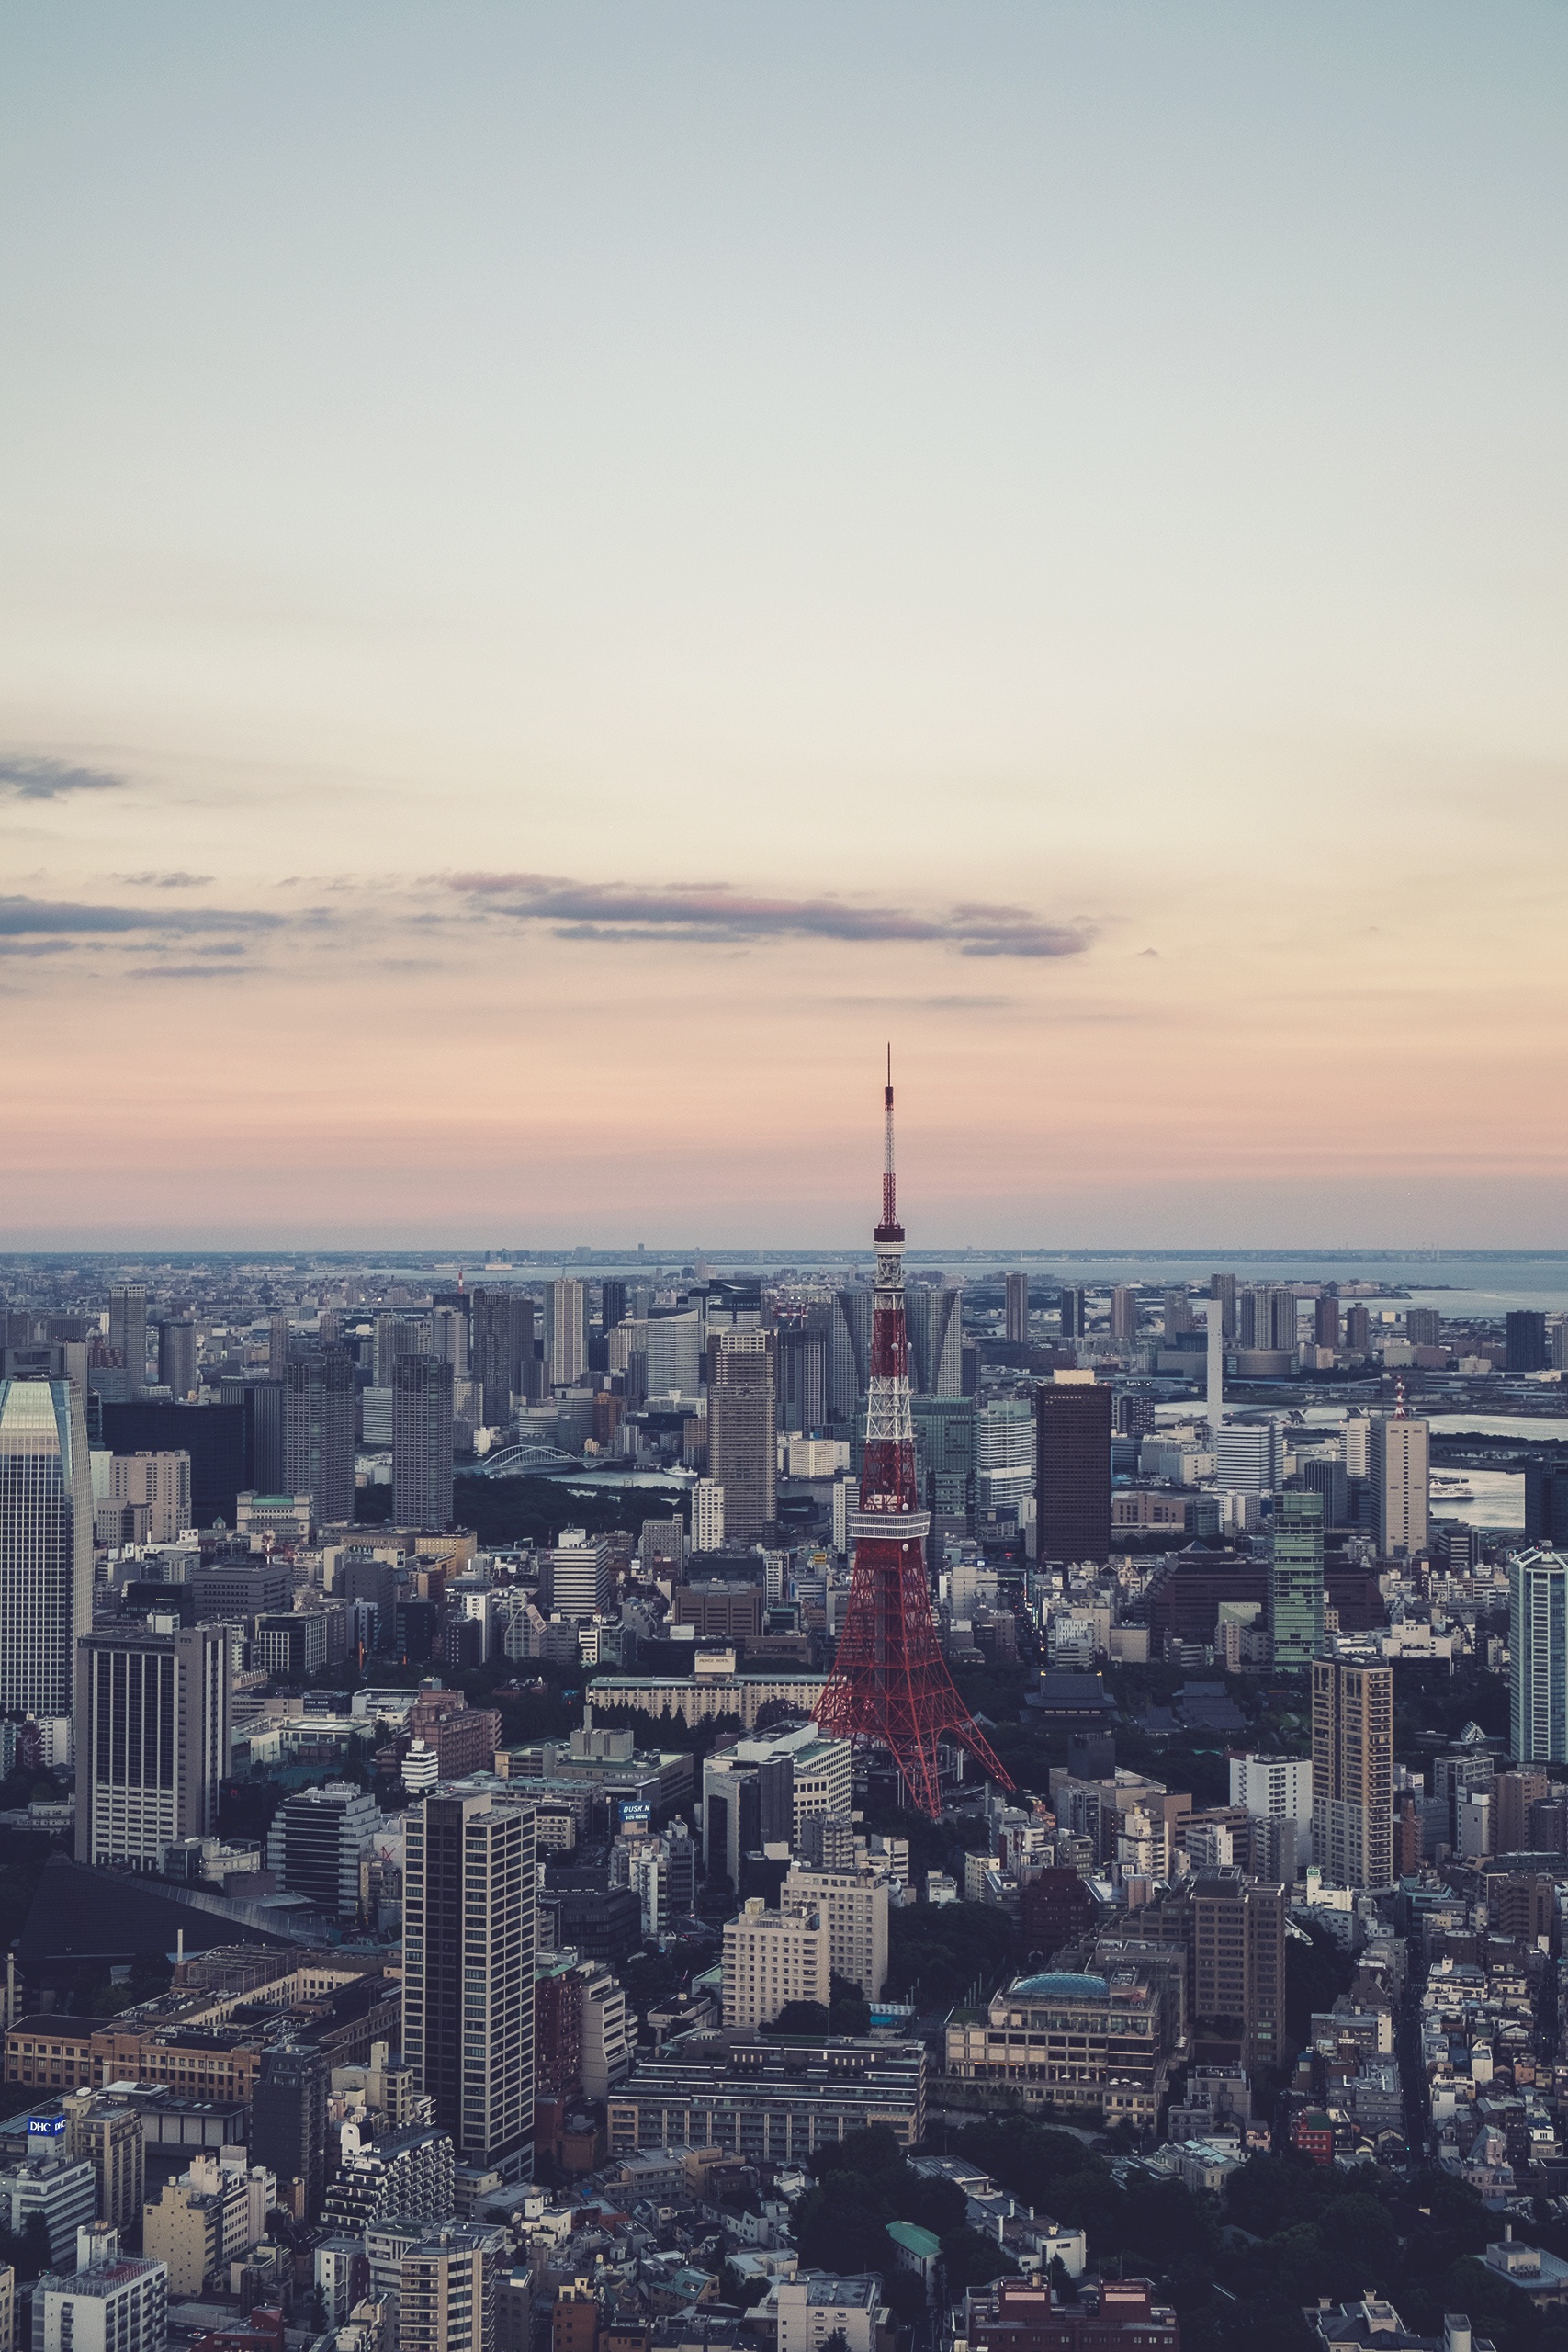
horizon, sky, sunset, skyline, dawn, city, skyscraper, urban, cityscape, downtown, dusk, evening, tower, haze, tower block, metropolis, aerial photography, urban area, residential area, geographical feature, atmospheric phenomenon, human settlement, atmosphere of earth, metropolitan area